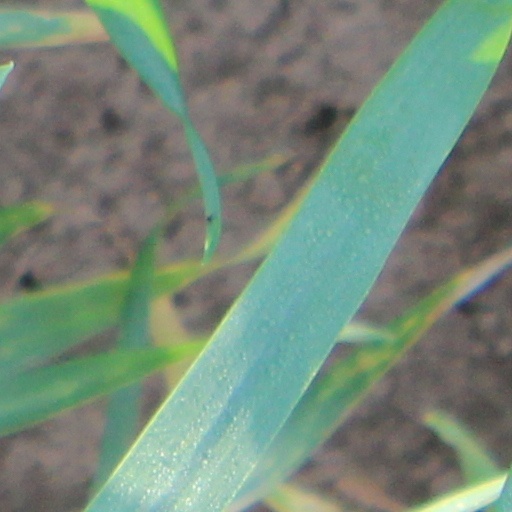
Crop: wheat